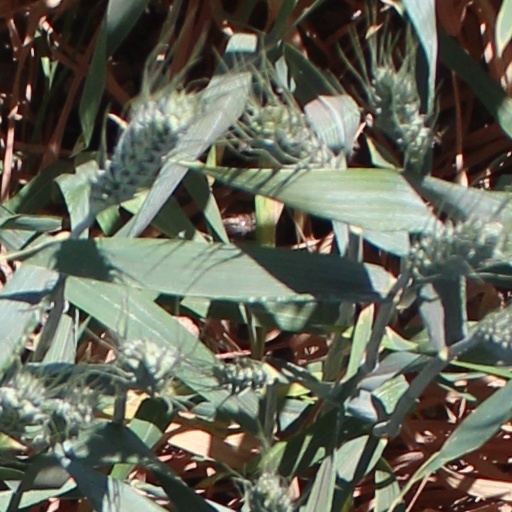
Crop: wheat